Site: brandenburg
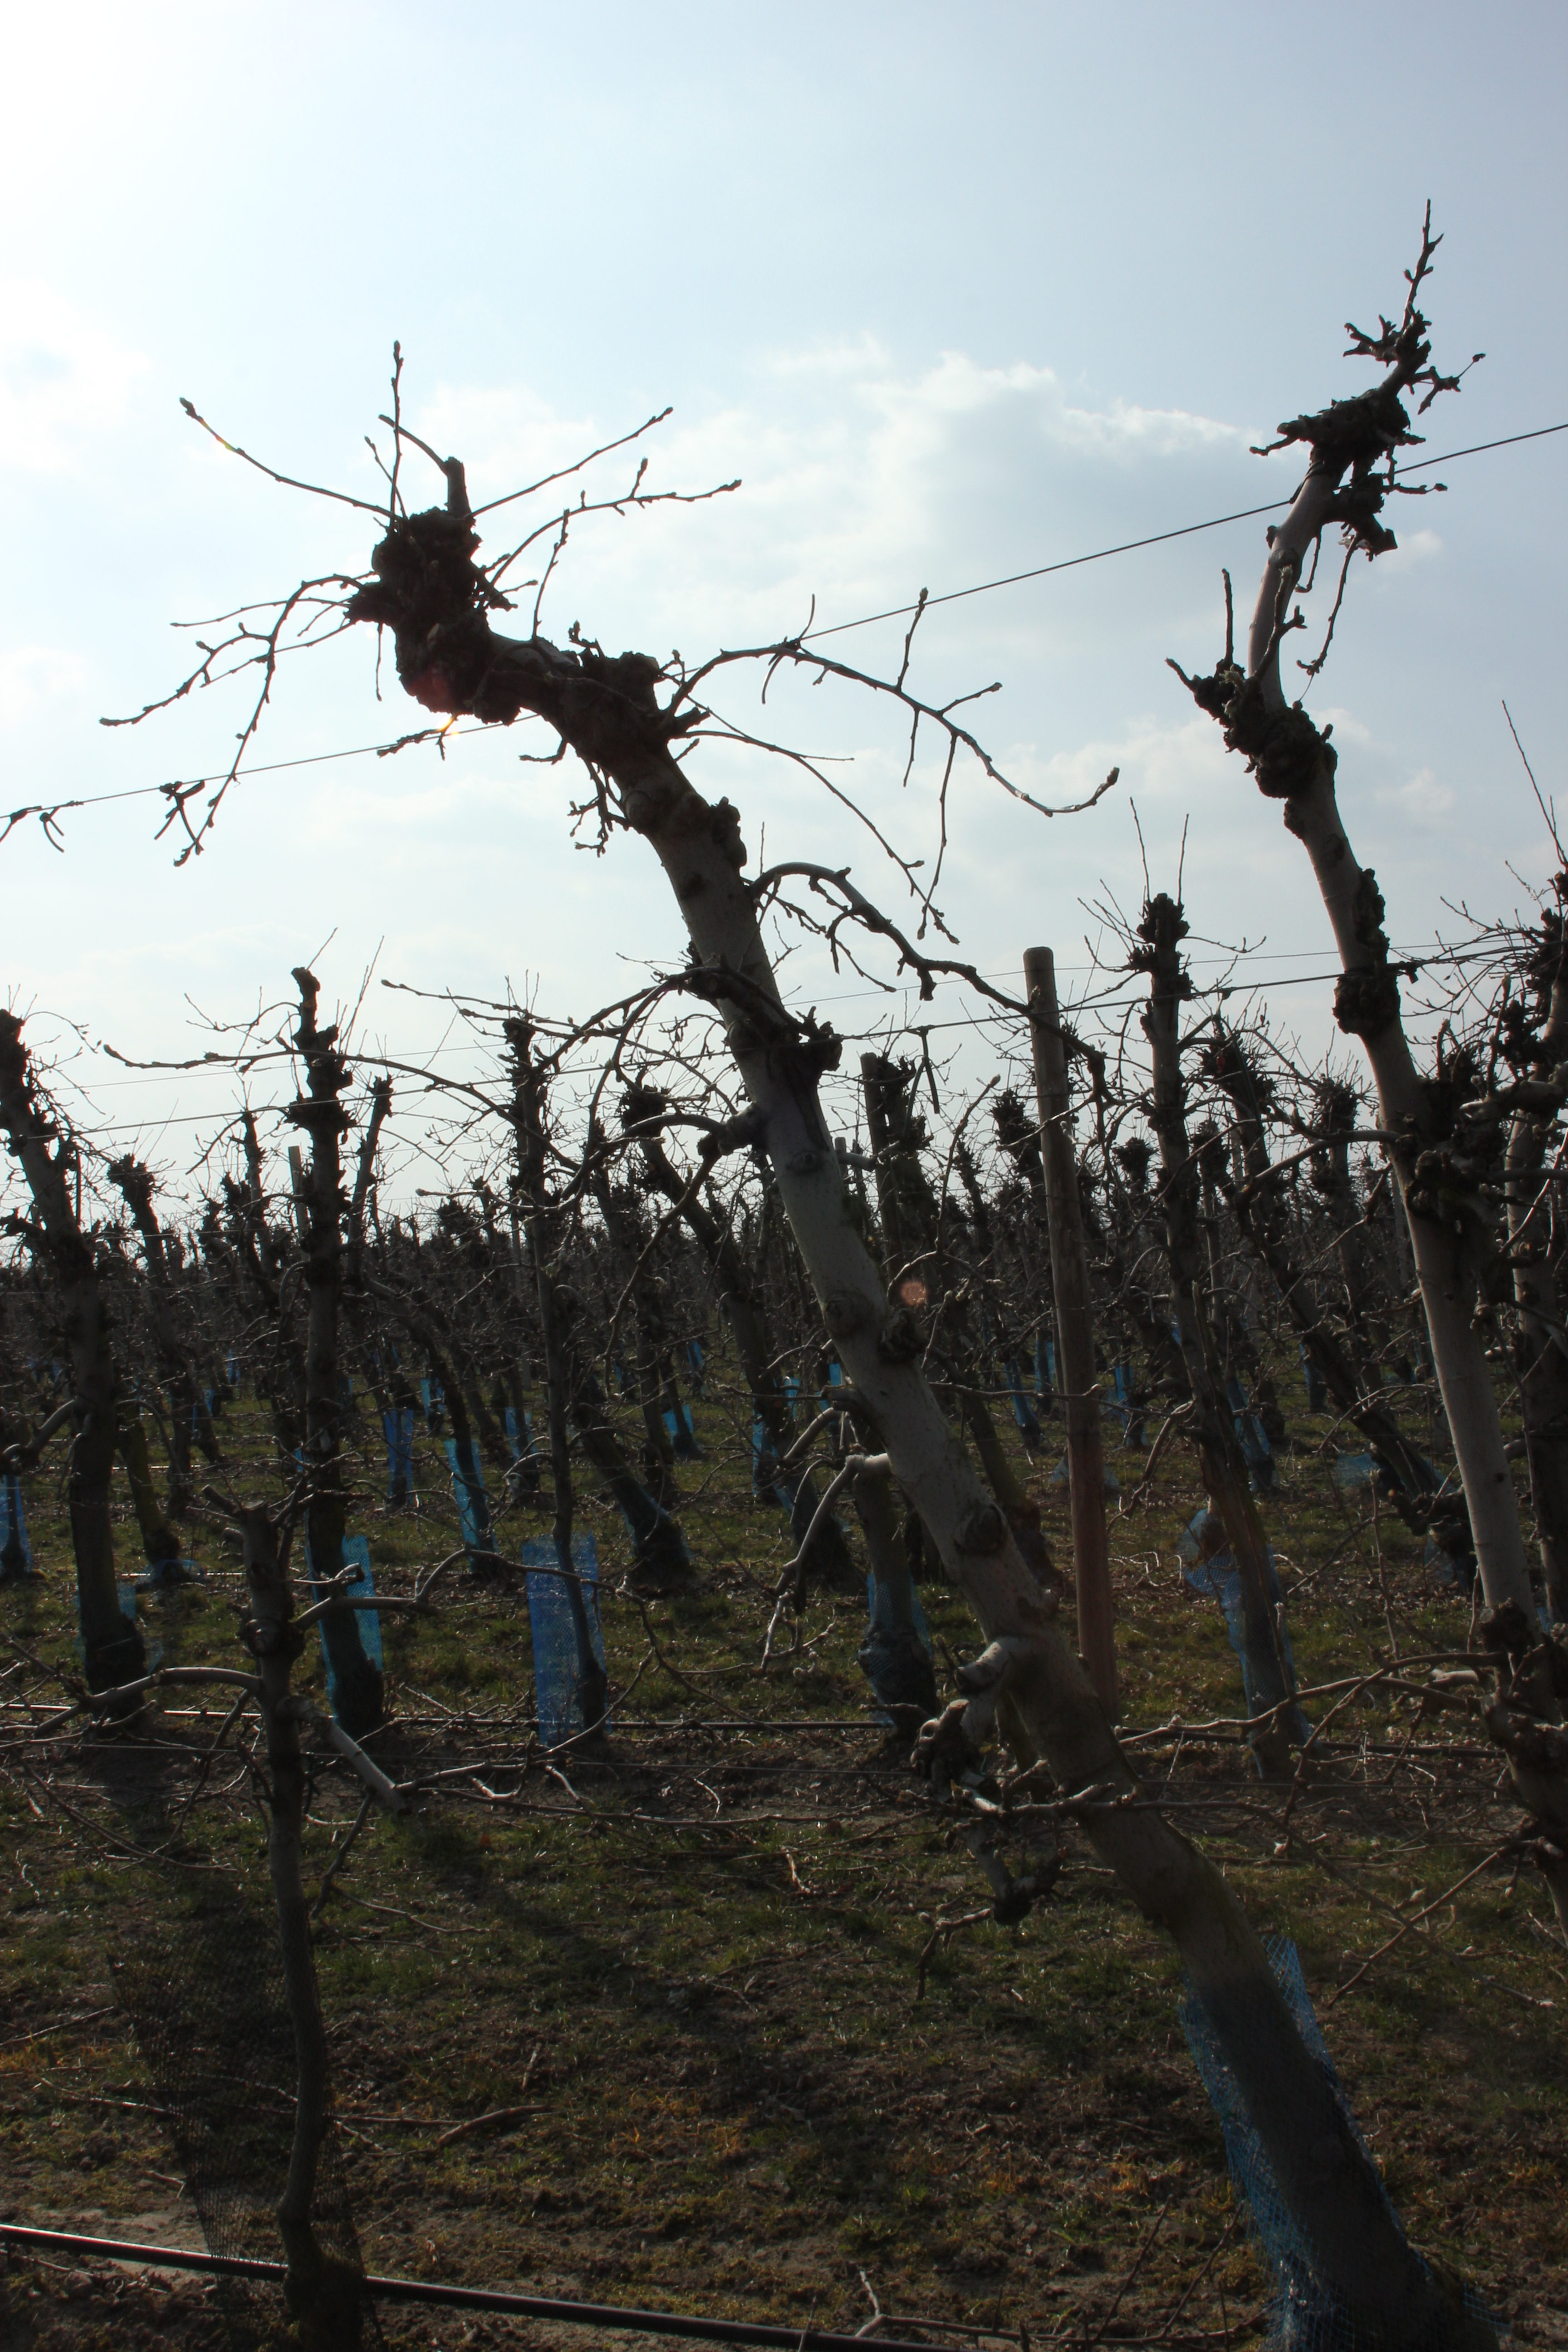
Growth stage (BBCH 03): Bud development